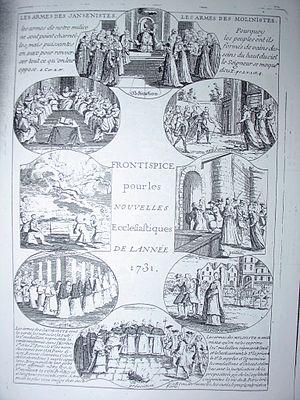
Les Nouvelles ecclésiastiques ou mémoires pour servir à l'histoire de la constitution Unigenitus est une publication hebdomadaire française janséniste parue de 1728 à 1803.